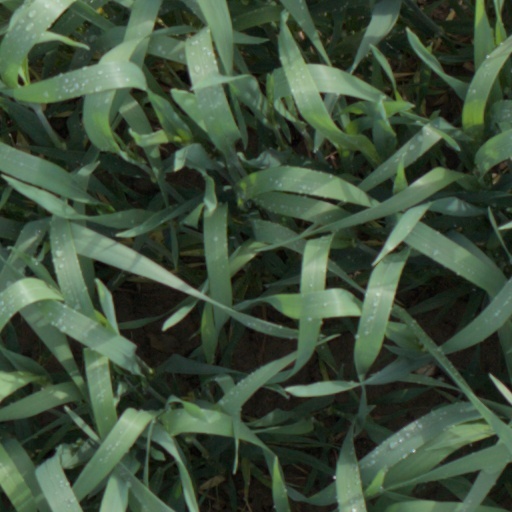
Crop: wheat